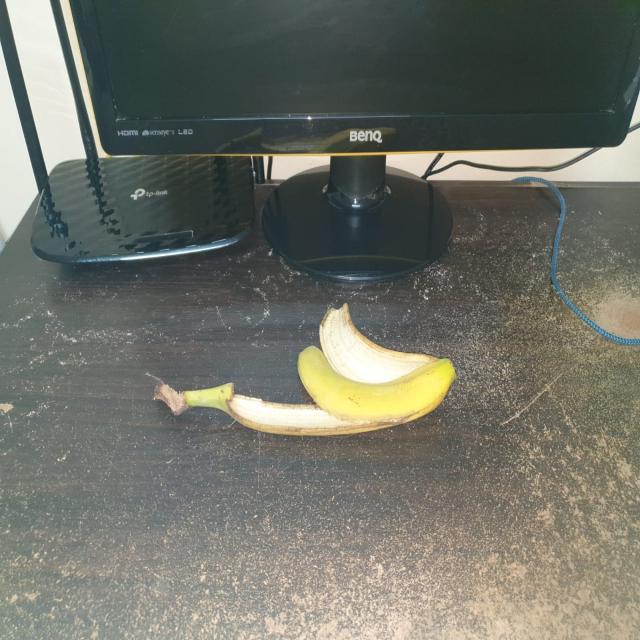
Label: bananas